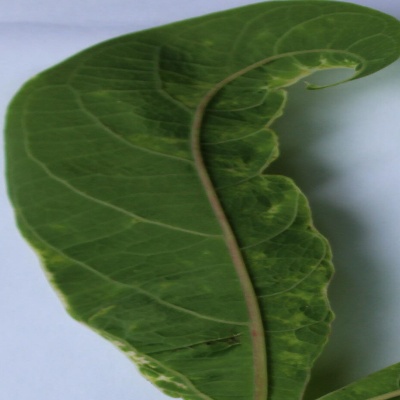
Crop: Cassava
Condition: mosaic